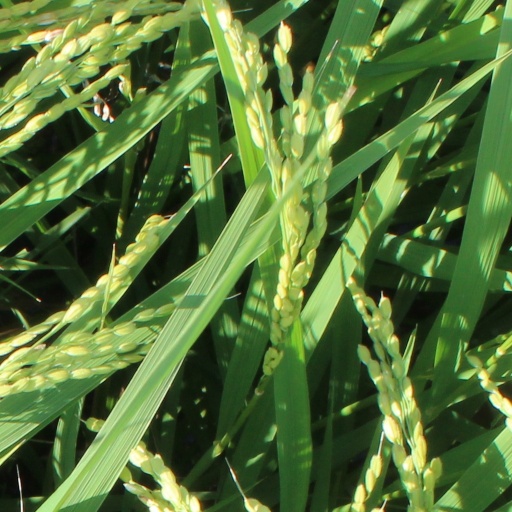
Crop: rice